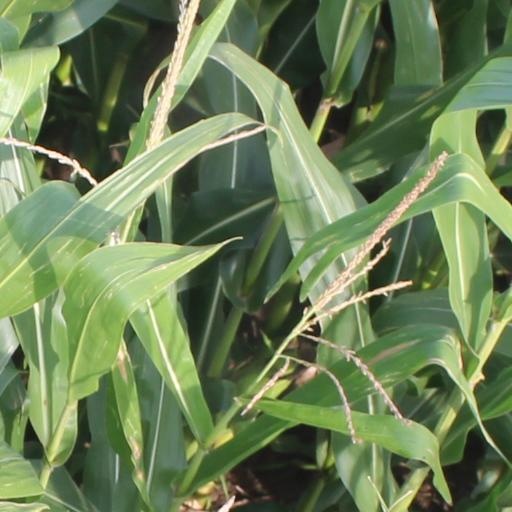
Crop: maize; corn